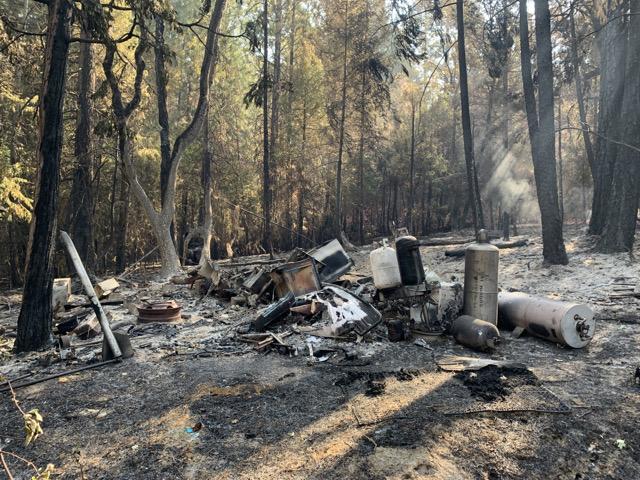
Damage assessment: destroyed